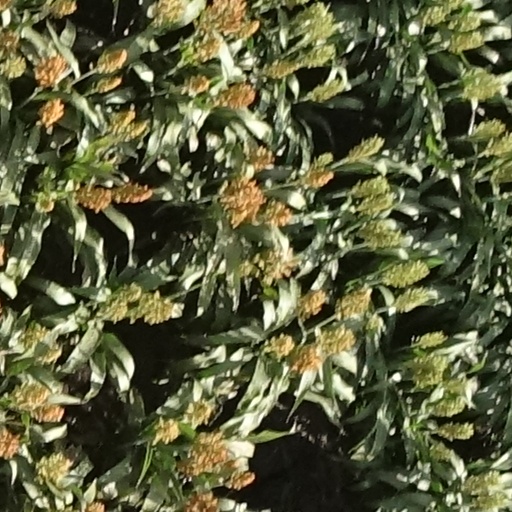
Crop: sorghum